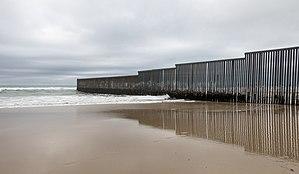
La barrière États-Unis-Mexique, ou la grande muraille États-Unis-Mexique, est une séparation discontinue érigée par les États-Unis sur leur territoire, le long de sa frontière avec le Mexique rendue possible grâce à plusieurs clôtures et murs visant à empêcher l'immigration illégale importante en provenance de celui-ci, ainsi que le trafic de drogue.